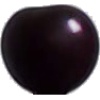
Label: Cherry Wax Black 1